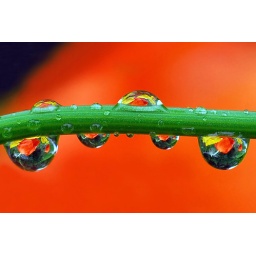
orange and yellow flowers are refracted in the &amp;quot;lens&amp;quot; formed by raindrops. The background is a poppy.